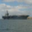
Label: ship